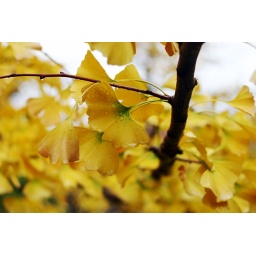
some color, in contrast to all the grey raininess we've had lately... ginko tree near my office in san francisco